Philip Gunawardena

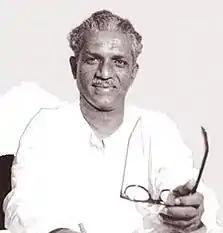

Don Philip Rupasinghe Gunawardena (11 January 1901 – 26 March 1972) was a Sri Lankan Marxist politician and leftist. A founder of the Lanka Sama Samaja Party, the first political party in Ceylon which was known for having introduced Trotskyism, he later founded the Mahajana Eksath Peramuna (along with William de Silva) and was called 'the Father of Socialism' and 'the Lion of Boralugoda'. A member of the State Council of Ceylon and the Parliament of Ceylon, he served as the Minister of Agriculture and food under S. W. R. D. Bandaranaike from 1956 to 1959 and as Minister of Industries and Fisheries in the national government under Dudley Senanayake from 1965 to 1970.